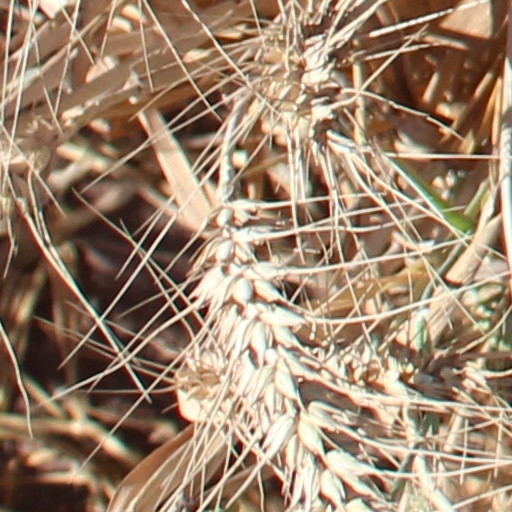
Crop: wheat